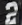
Number: 2